Huangshan City

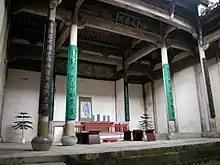
Ancient Villages in Southern Anhui – Xidi and Hongcun.

In the Ming dynasty, (1518–1595), a native of Qimen County, wrote the opera "Mulian Rescues His Mother". According to local legend, Zheng was blind when he wrote the opera and was restored to full sight by a grateful Guanyin (the legend also has it that when Zheng later wrote a love story he went blind again).